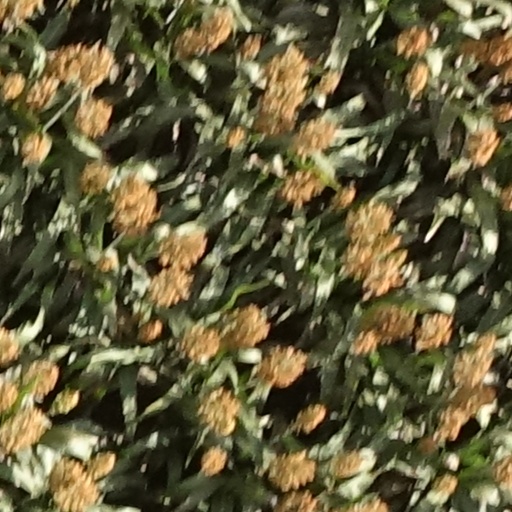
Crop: sorghum